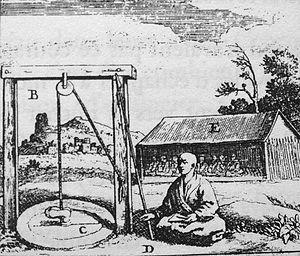
Le tsurushi, ou « pendaison inversée », est une méthode japonaise de torture employée au XVIIᵉ siècle afin de contraindre les chrétiens - les kirishitan - à abjurer leur foi.